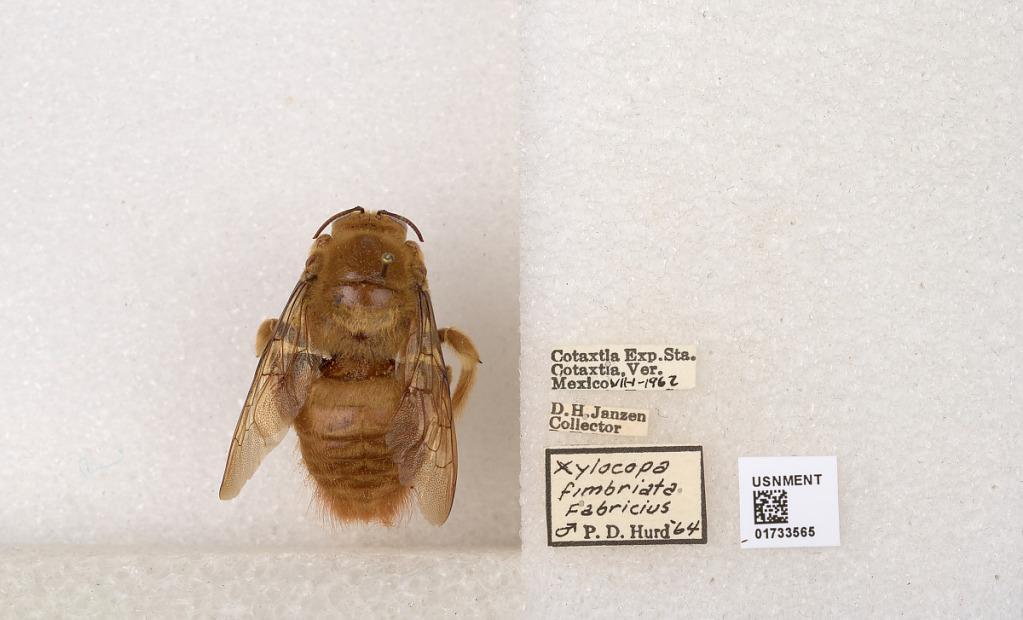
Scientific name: Xylocopa (Megaxylocopa) fimbriata Fabricius
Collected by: D. Janzen
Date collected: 1962-7-1
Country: Mexico
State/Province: Veracruz
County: Cotaxtla
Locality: Cotaxtla Exp. Sta.
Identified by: Hurd, P. D.